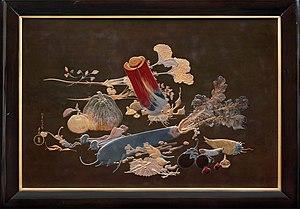
Plaque avec décor du légume nehan . Shibata Zeshin (Japonais, 1807-1891). 1888. Bois laqué. Encadré: 75 x 106 x 4 cm. Sans cadre: 63 x 93,5 cm. MFA Boston. Photo d'écran téléchargée depuis www.mfa.org
Le terme nihonga, ou nihon-ga, signifie littéralement « peinture japonaise ». C'est un mouvement artistique japonais qui apparait dans les années 1880, au cours de l'ère Meiji. Sous ce nom sont réunies des peintures apparues depuis la fin du XIXᵉ siècle, réalisées selon les conventions, les techniques et les matériaux de la peinture japonaise « traditionnelle ». Leur apparition a été stimulée par les recherches du premier historien de l'art japonais, Okakura Kakuzō et de peintres japonais, en collaboration avec Ernest Fenollosa, un universitaire américain, lui-même japonologue.
Shibata Zeshin est un peintre et laqueur japonais à la technique innovante de la fin de l'époque d'Edo et du début de l'ère Meiji. Au Japon, il est à la fois perçu comme trop moderne et suiveur du mouvement d'occidentalisation, mais aussi comme un traditionaliste trop conservateur qui n'a rien fait pour se démarquer de ses contemporains. Malgré cette curieuse réputation dans son pays d'origine, Zeshin a fini par être bien considéré et son œuvre bien étudiée dans le monde de l'art en Occident, en particulier en Angleterre et aux États-Unis.